Thomas Crisp

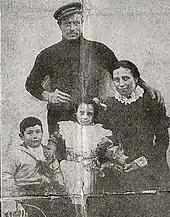
Crisp with his family in about 1907

In 1895, aged 19, he met and married Harriet Elizabeth Alp and settled with her at 48 Staithe Road in Burgh St. Peter near Lowestoft, where they had two sons and a daughter, including Thomas Crisp Jr, who would be with his father on the day he won the Victoria Cross. Establishing himself as a fisherman, Thomas Sr achieved his mate and then skipper qualifications, entitling him to captain a fishing vessel sailing from the port. In 1902 he was taken on by Chambers, one of the largest boat owning families in Lowestoft, to crew and then captain their ketch "George Borrow", in which he remained for thirteen years. In 1907 the family moved to Lowestoft while Crisp continued his work at sea, proving one of the most popular fishing captains in Lowestoft and joined on his ketch by his son in 1913.